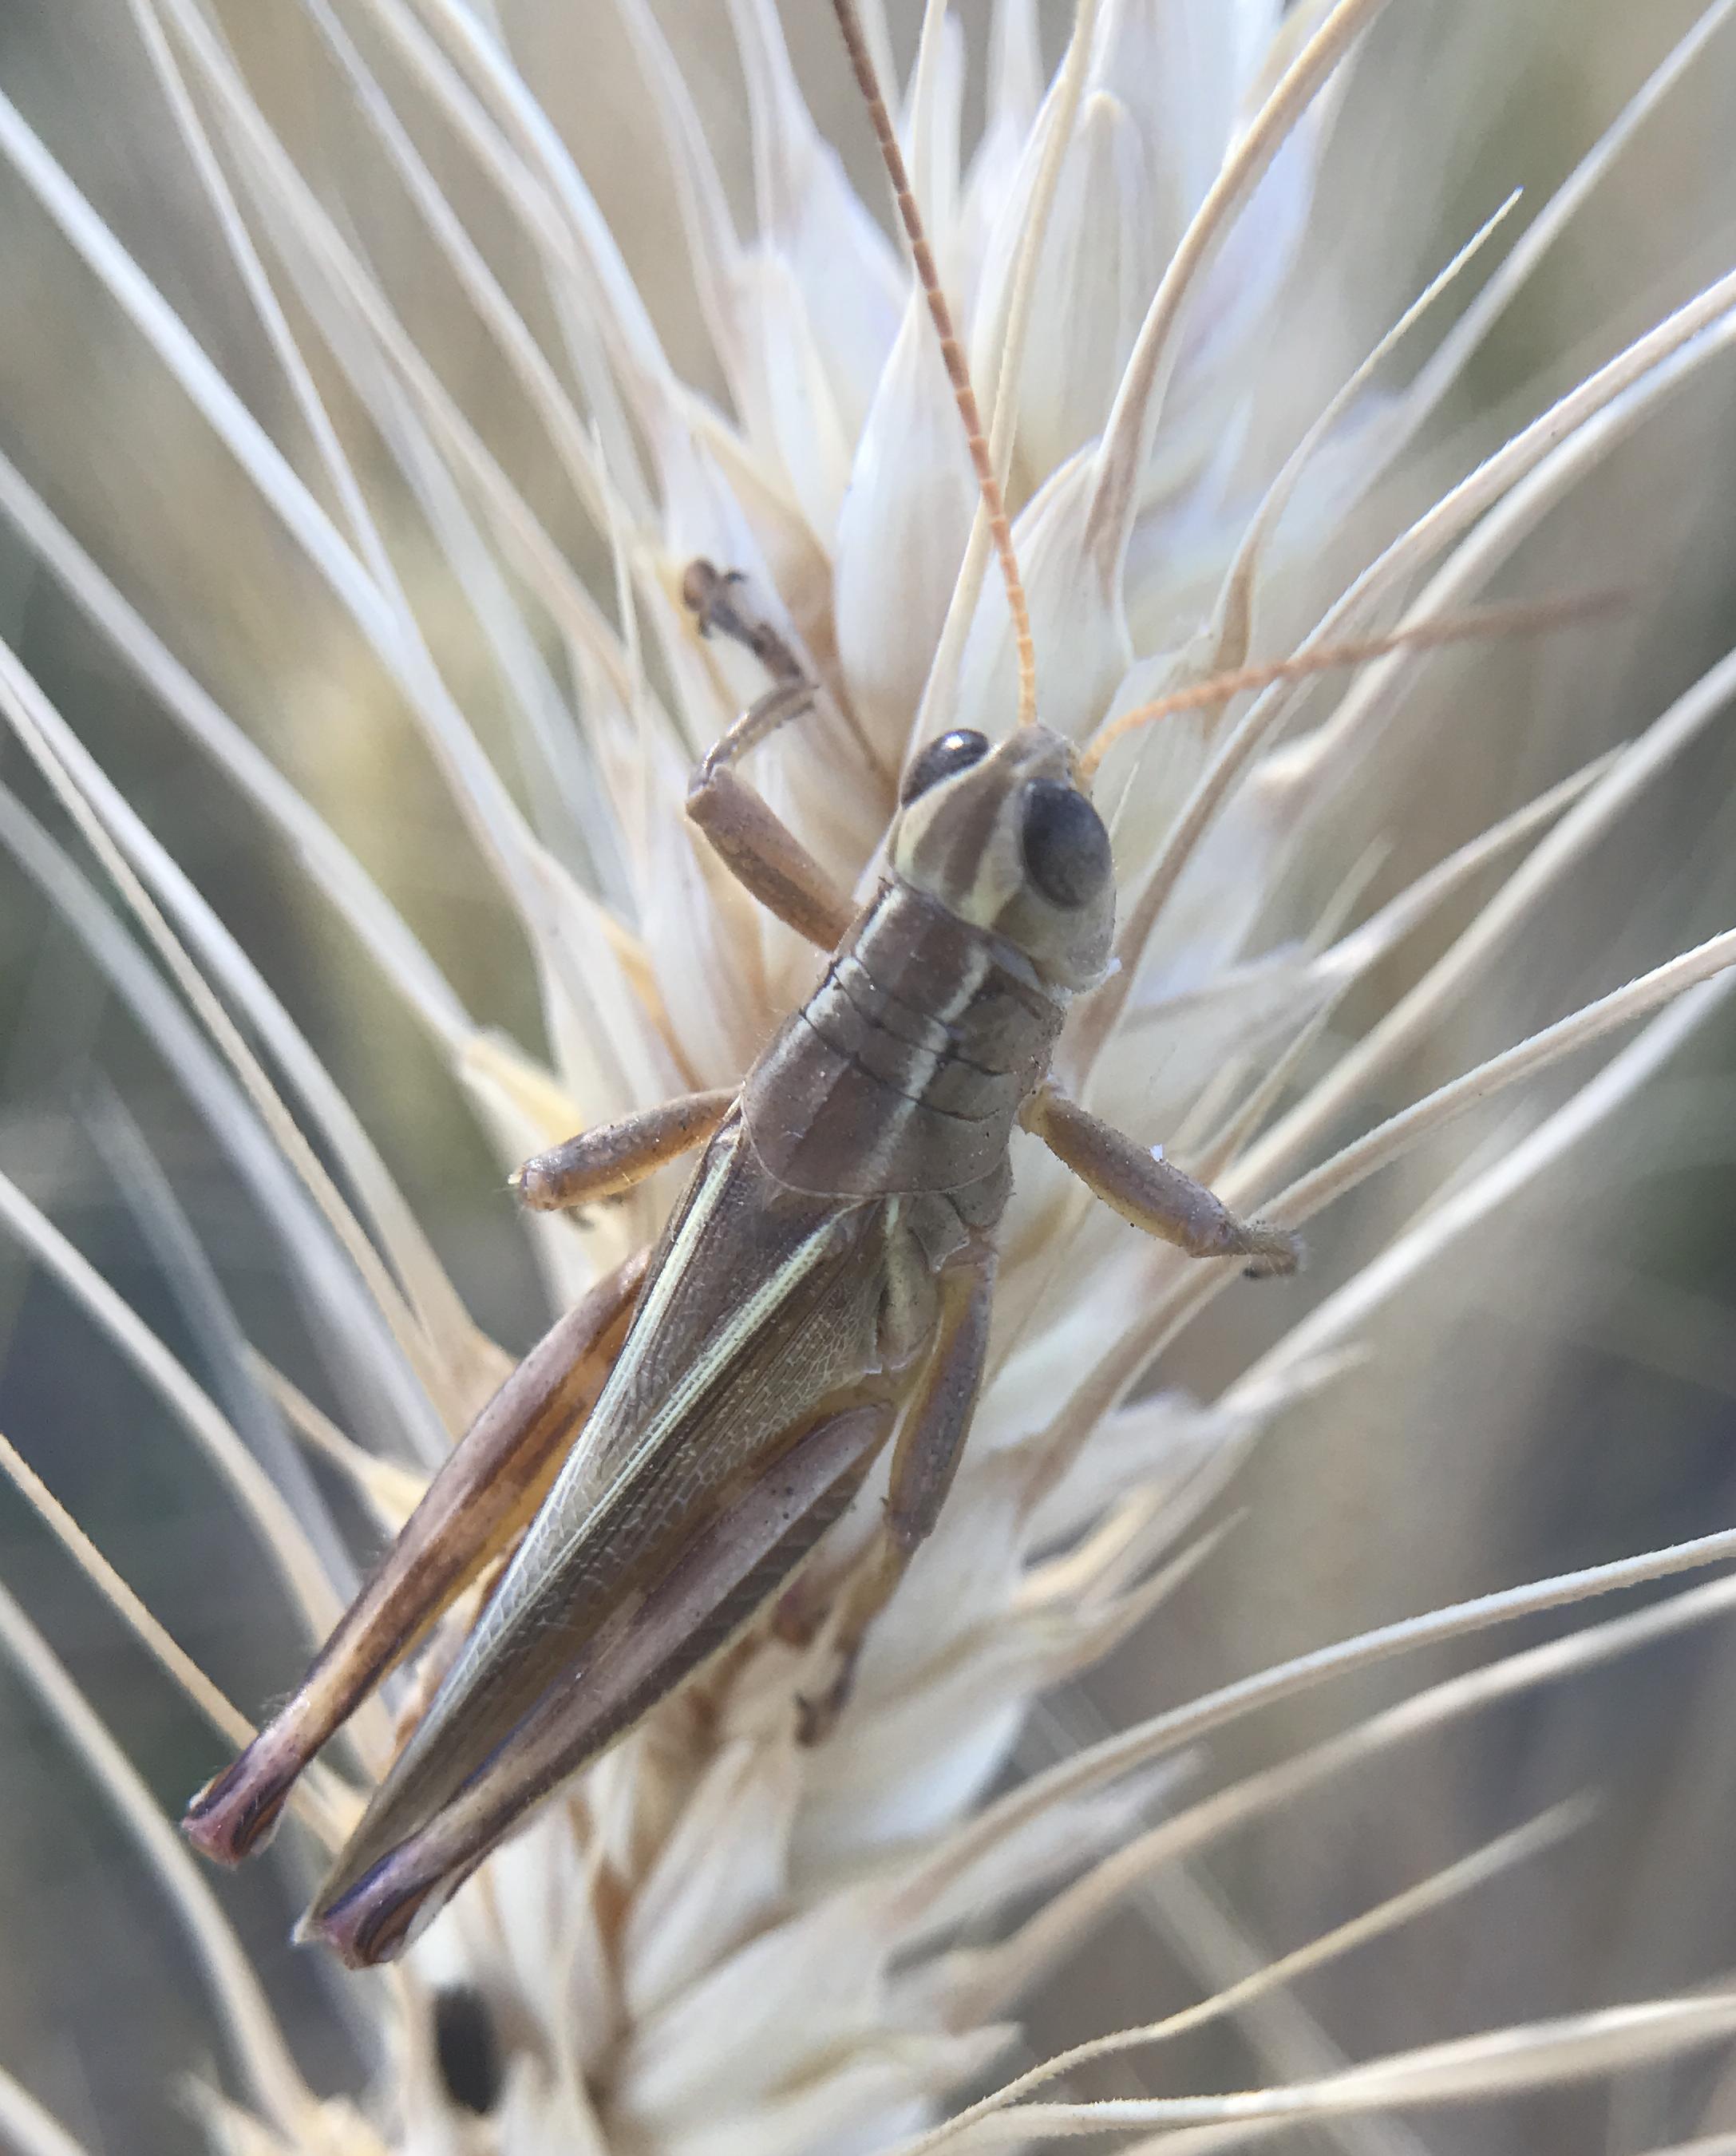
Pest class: occasional_pest